Filmmaking technique of Luis Buñuel

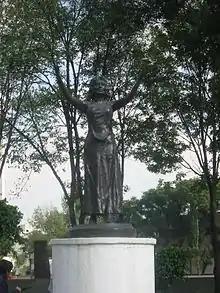
Silvia Pinal was one of Buñuel's "stock company" of actors and was his initial choice for the lead in his film "Tristana", a part which finally went to Catherine Deneuve.

As much as possible, Buñuel preferred to work with actors and crew members with whom he had worked before and whom he trusted, leading some critics to refer to these people as a "stock company", including such performers as: Fernando Rey, Francisco Rabal, Pierre Clementi, Julien Bertheau, Michel Piccoli, Claudio Brook, Silvia Pinal, Paul Frankeur and Georges Marchal. In his final film, "That Obscure Object of Desire", the central character was played by Rey, but voiced by the French-speaking Piccoli. He told actors as little as possible, and limited his directions mostly to physical movements ("move to the right", "walk down the hall and go through that door", etc.), arguing that he had a better chance of capturing reality with inexperienced players who projected a desired sense of awkwardness. He often refused to answer actors' questions and was known to simply turn off his hearing aid on the set. One of his stars, Catherine Deneuve, has stated: "I've always thought that he likes actors, up to a point. I think he likes very much the idea of the film, and to write it. But I had the impression that the film-making was not what he preferred to do. He had to go through actors, and he liked them if they were easy, simple, not too much fuss." Though they found it difficult at the time, many actors who worked with him acknowledged later that his approach made for fresh and excellent performances.